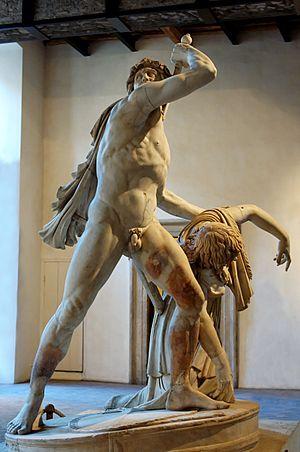
Gaulois Ludovisi et sa femme. Marbre, copie romaine d'un original hellénistique provenant d'un monument bâti par Attale Ier de Pergame pour commémorer sa victoire sur les Gaulois, vers 220 av. J.-C. Italiano: Il Galata suicida, anche detto “Galata Ludovisi”. Marmo, copia romana da un originale ellenistico che con altre figure decorava un monumento per celebrare la vittoria di Attalo I di Pergamo sul Galli, 220 a.C. ca.
Le palais Altemps est un palais situé au Champ de Mars, à Rome, dans le quartier de Ponte, sur la piazza di San Apollinare 44, au nord de la piazza Navona.